James Murphy (Irish judge)

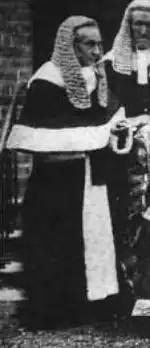
In "The Sketch", 4 November 1896

James Murphy (1823–1901) was an Irish barrister and judge of the late nineteenth century.